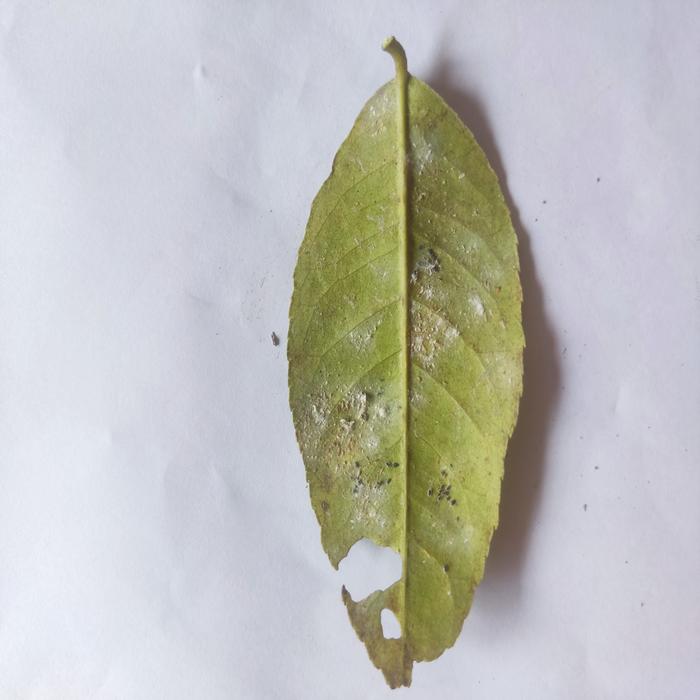
Crop: Lemon
Leaf condition: Sooty_Mold